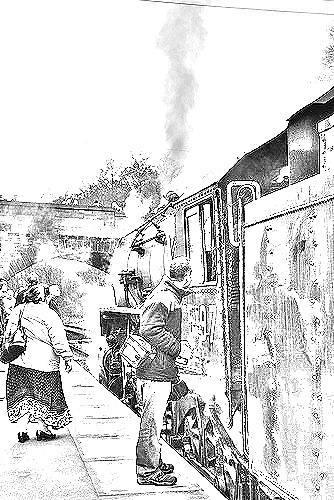
Portrait style: Sketch Portrait